Luxembourg Palace

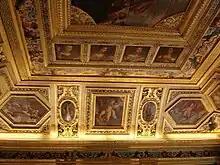
Ceiling of the Salle du Livre d'Or

She bought the Hôtel de Luxembourg and its fairly extensive domain in 1612 and commissioned the new building, which she referred to as her "Palais Médicis", in 1615. Its construction and furnishing formed her major artistic project, though nothing remains today of the interiors as they were created for her, save some architectural fragments reassembled in the "Salle du Livre d'Or". The suites of paintings she commissioned, in the subjects of which she expressed her requirements through her agents and advisers, are scattered among museums.